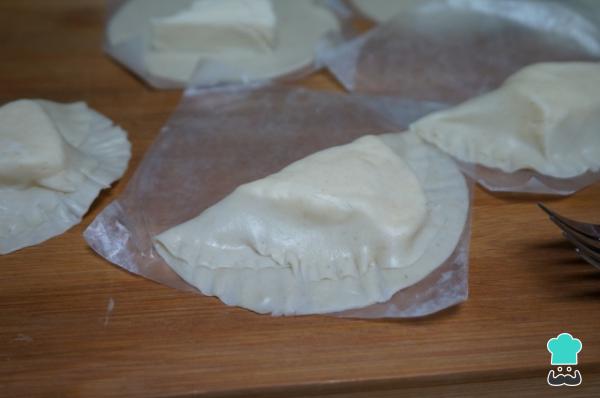
Cerramos las empanadillas ayudándonos con un tenedor para sellar bien los bordes.